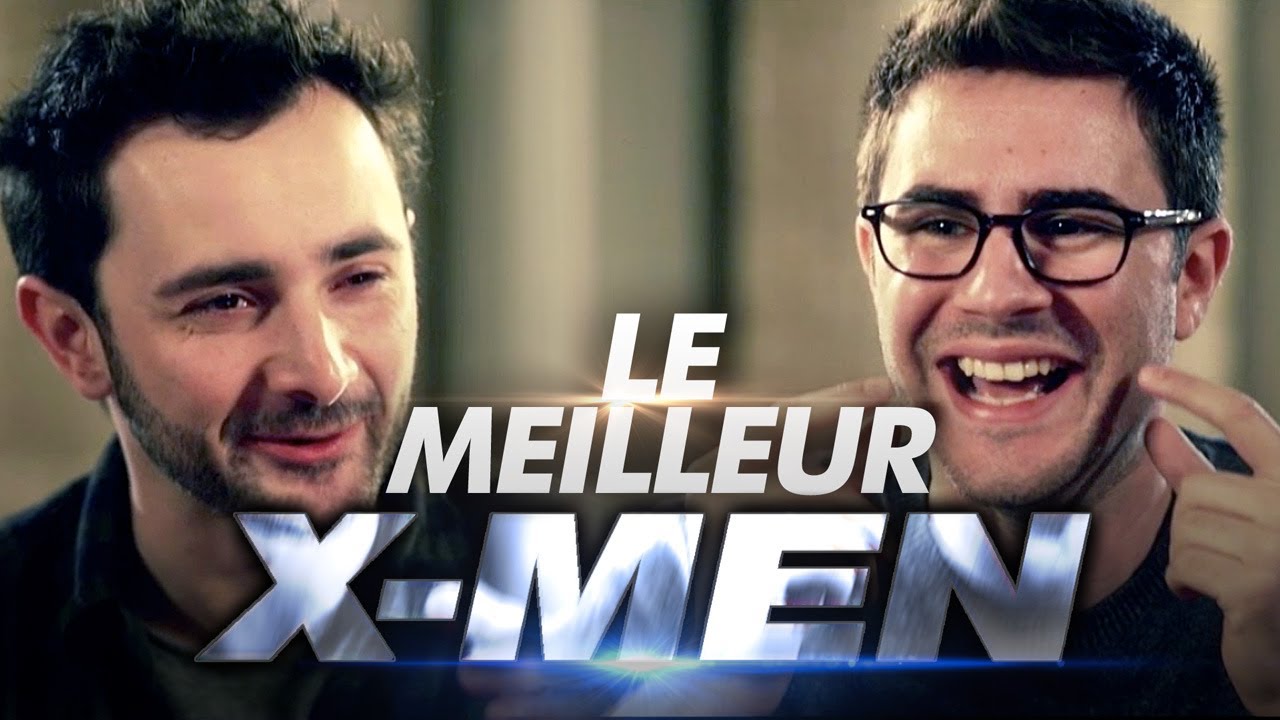
Gender: men